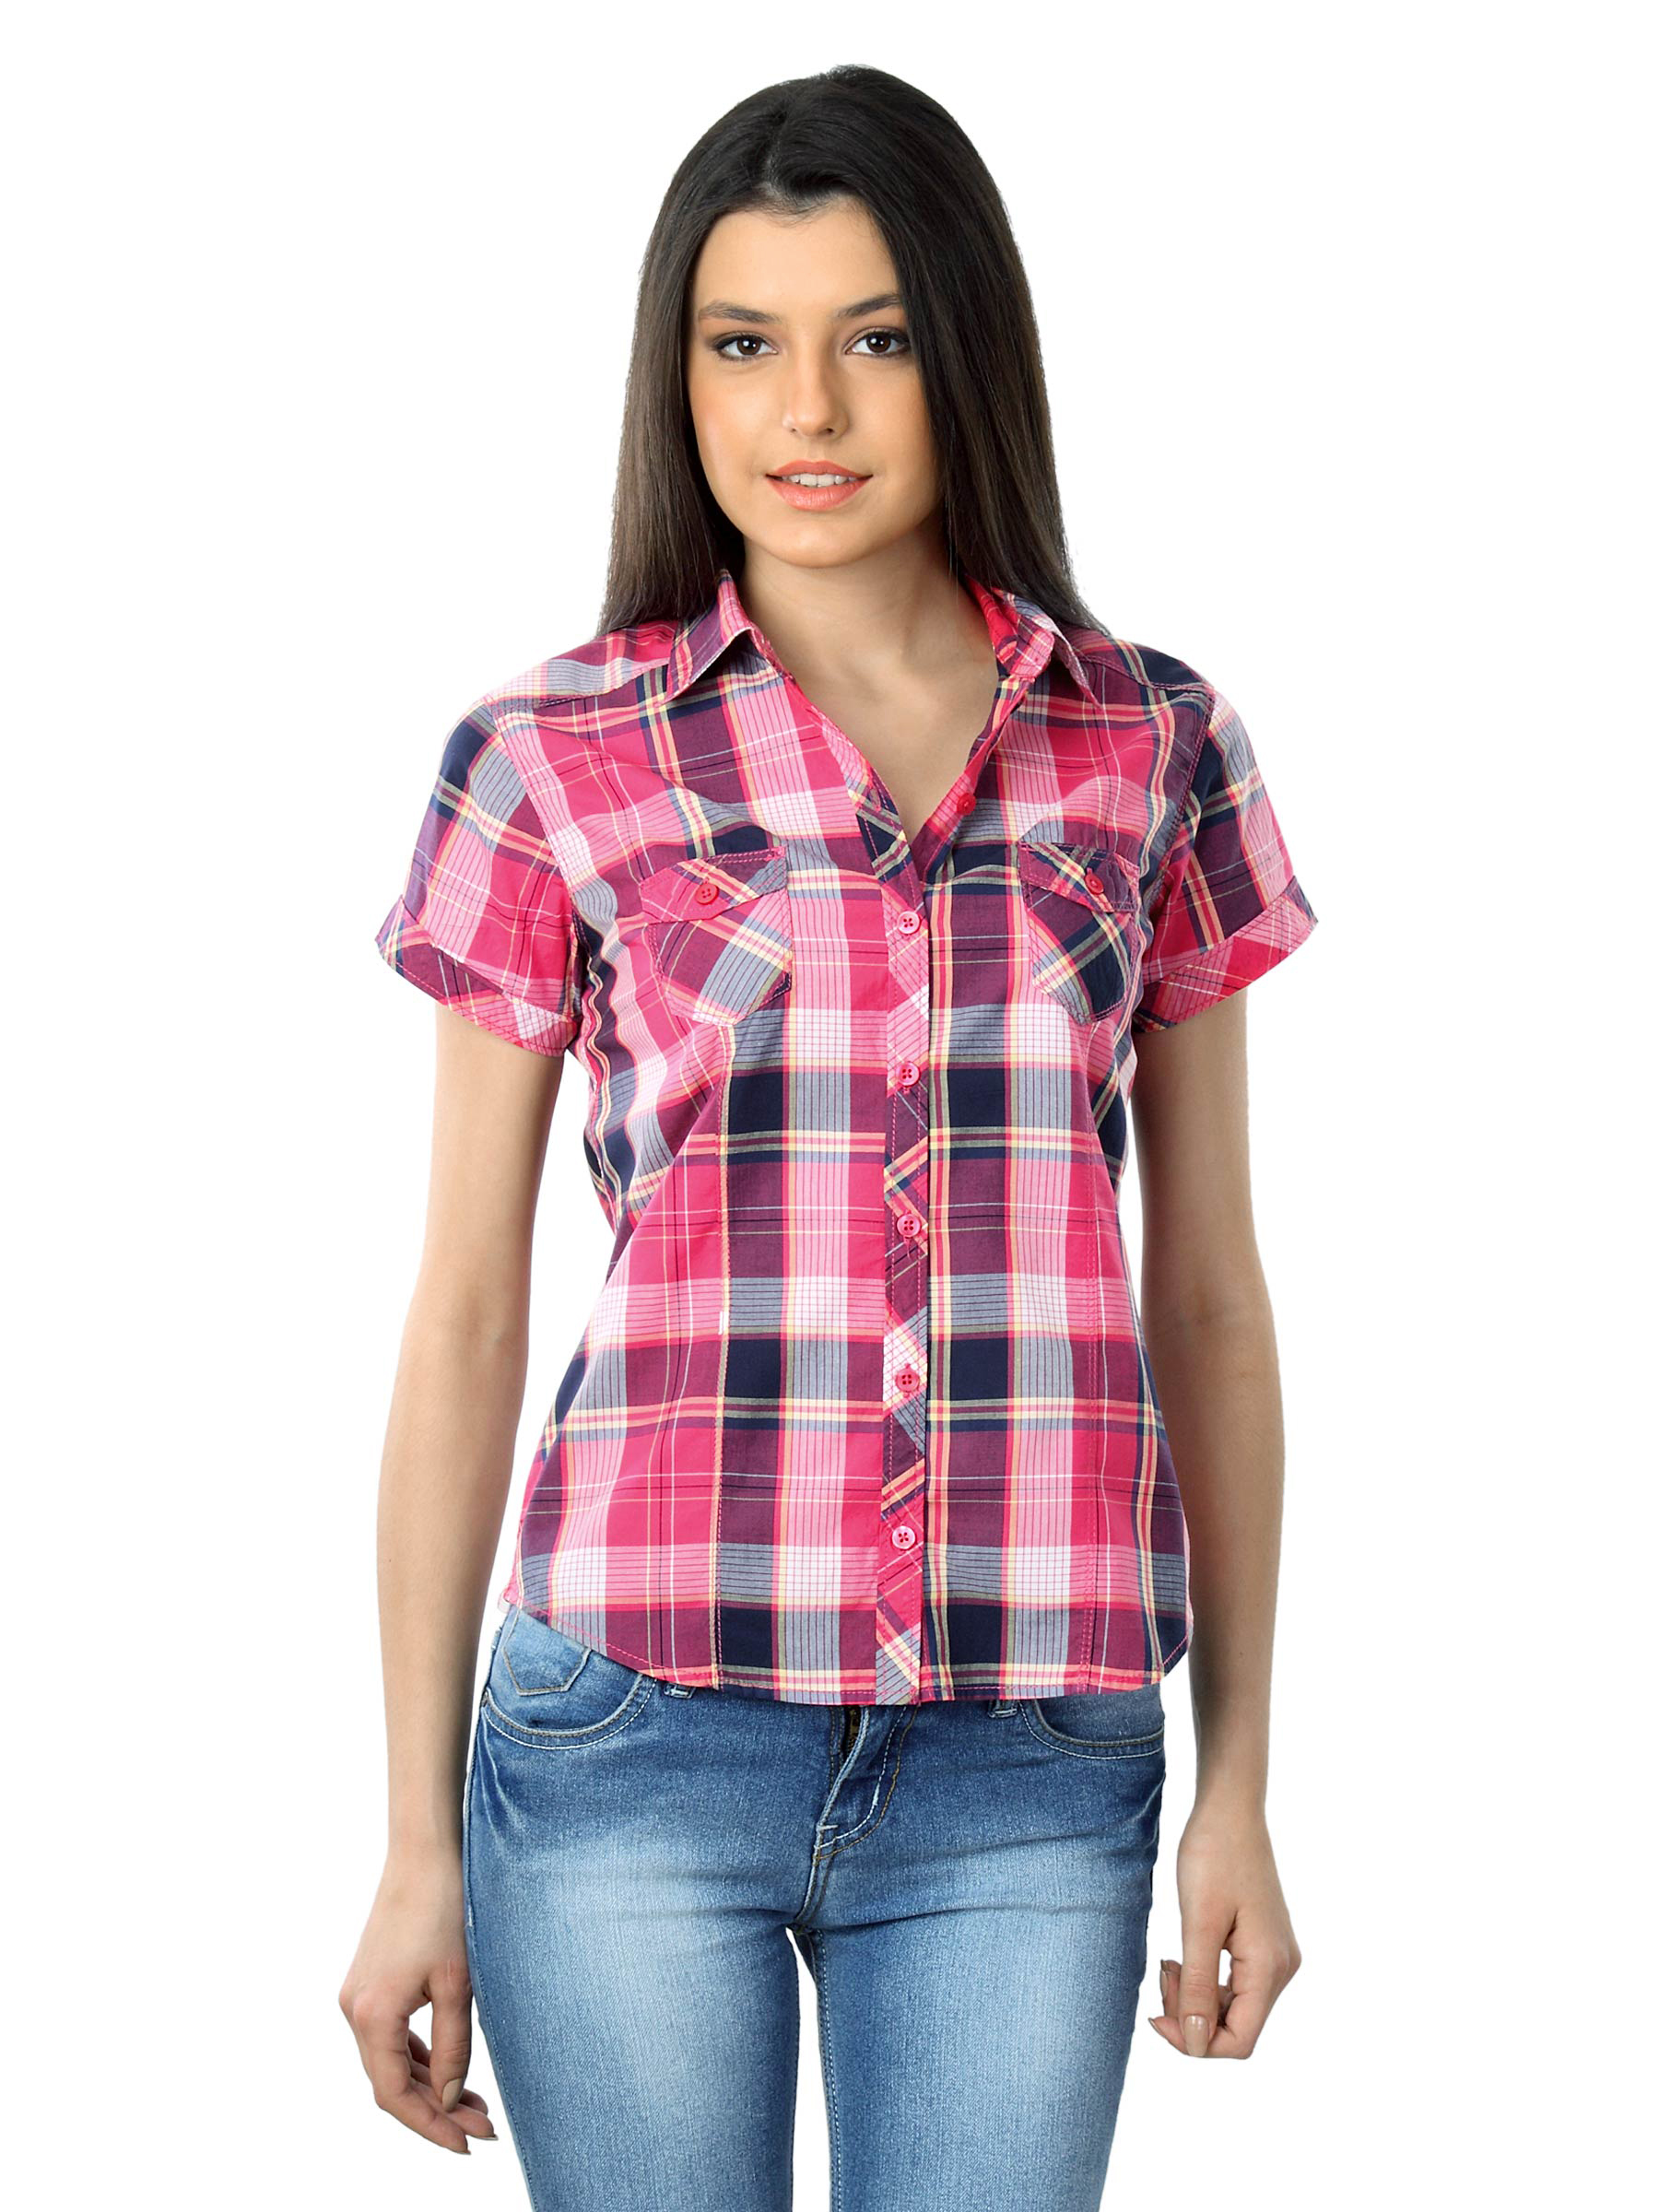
Lee Women Pink & Navy Blue Check Shirt
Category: Apparel / Topwear / Shirts
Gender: Women
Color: Pink
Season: Summer 2012
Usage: Casual